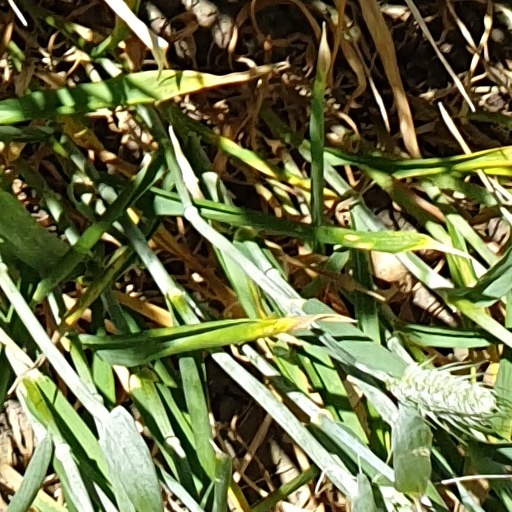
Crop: wheat